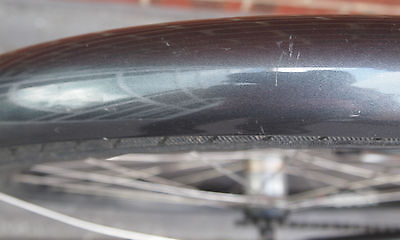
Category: bicycle